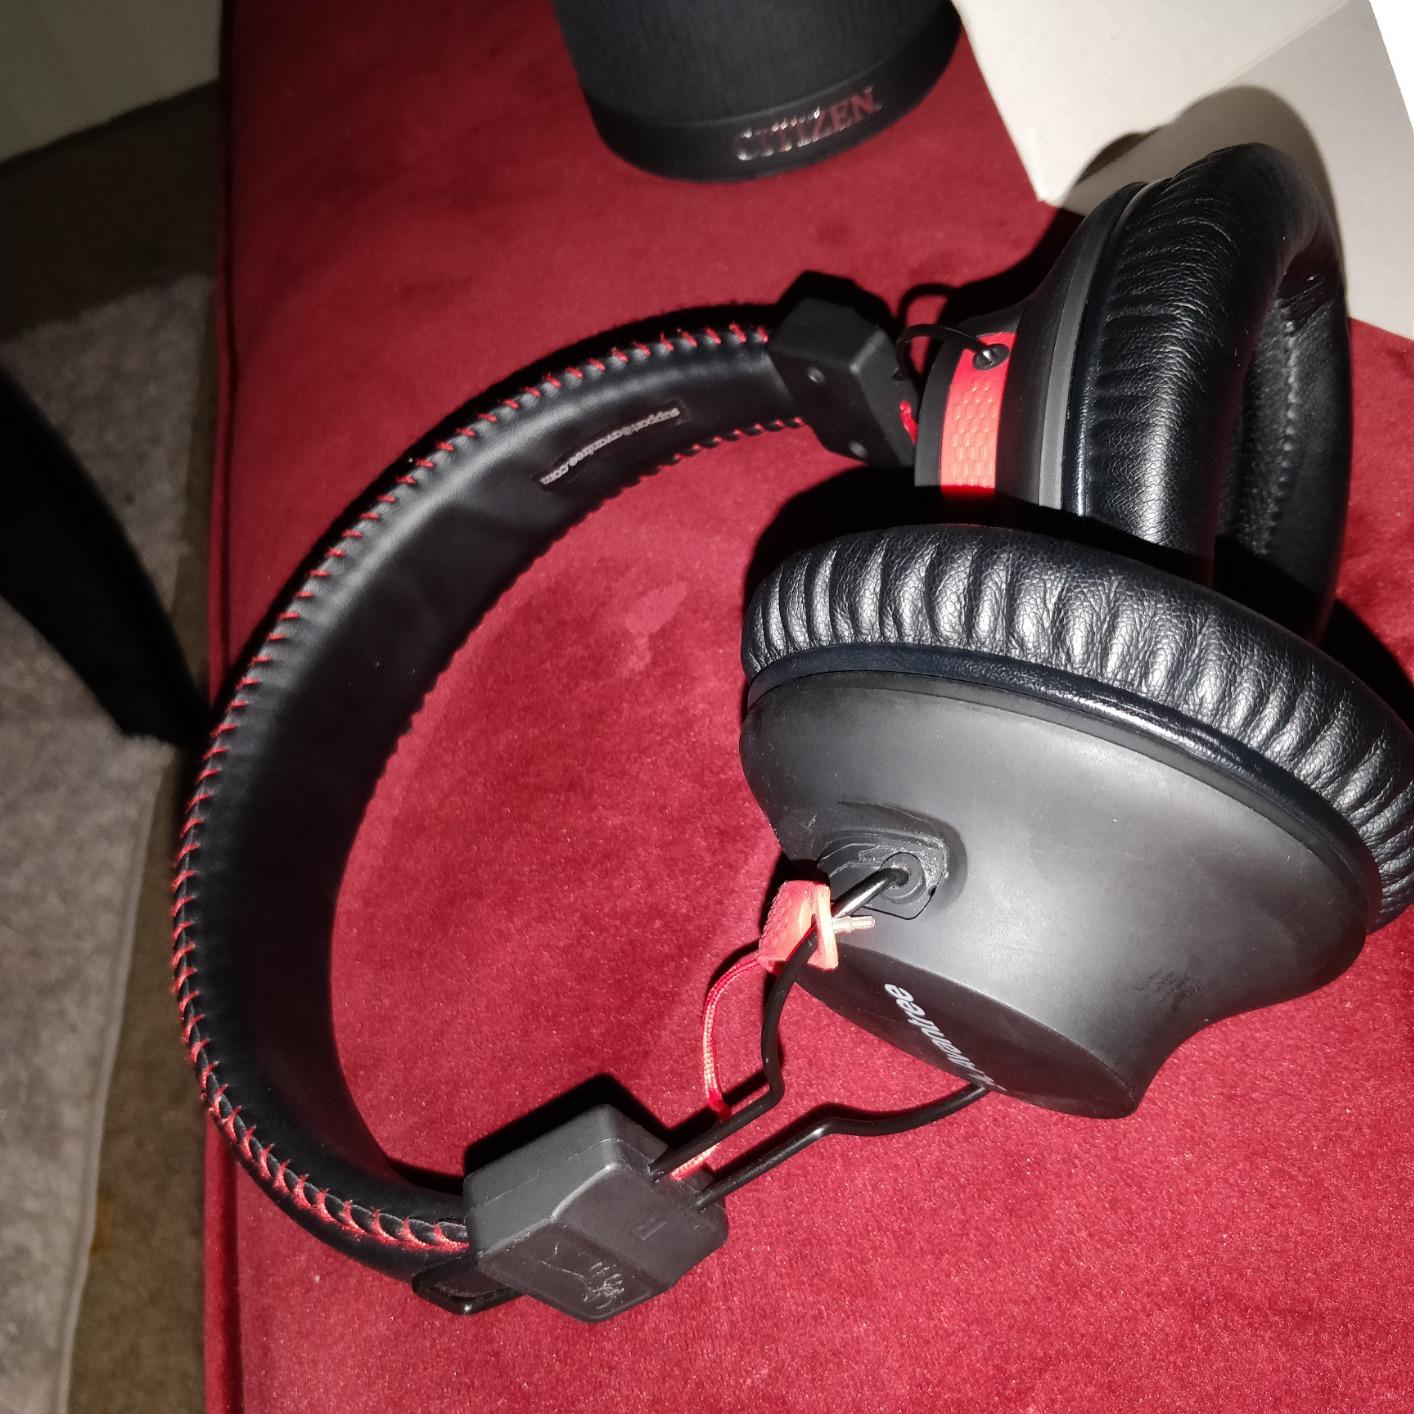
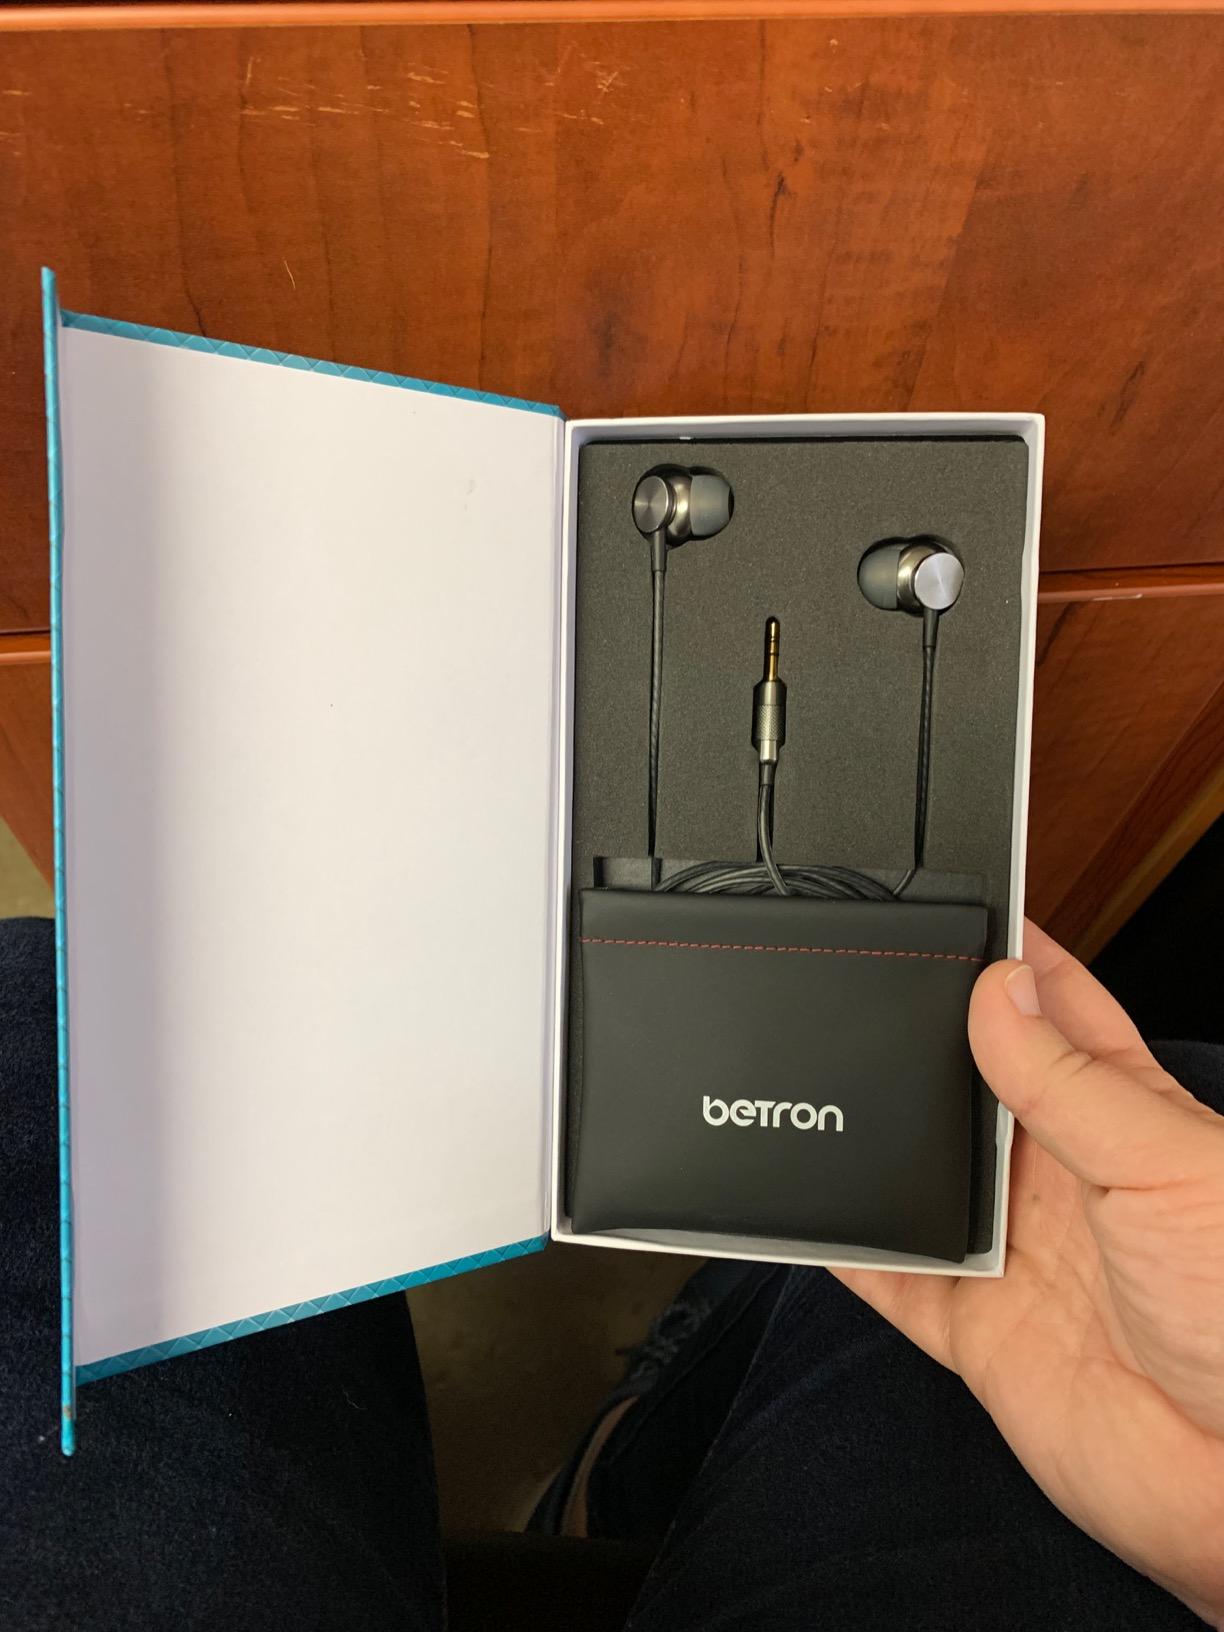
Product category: headphones
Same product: no